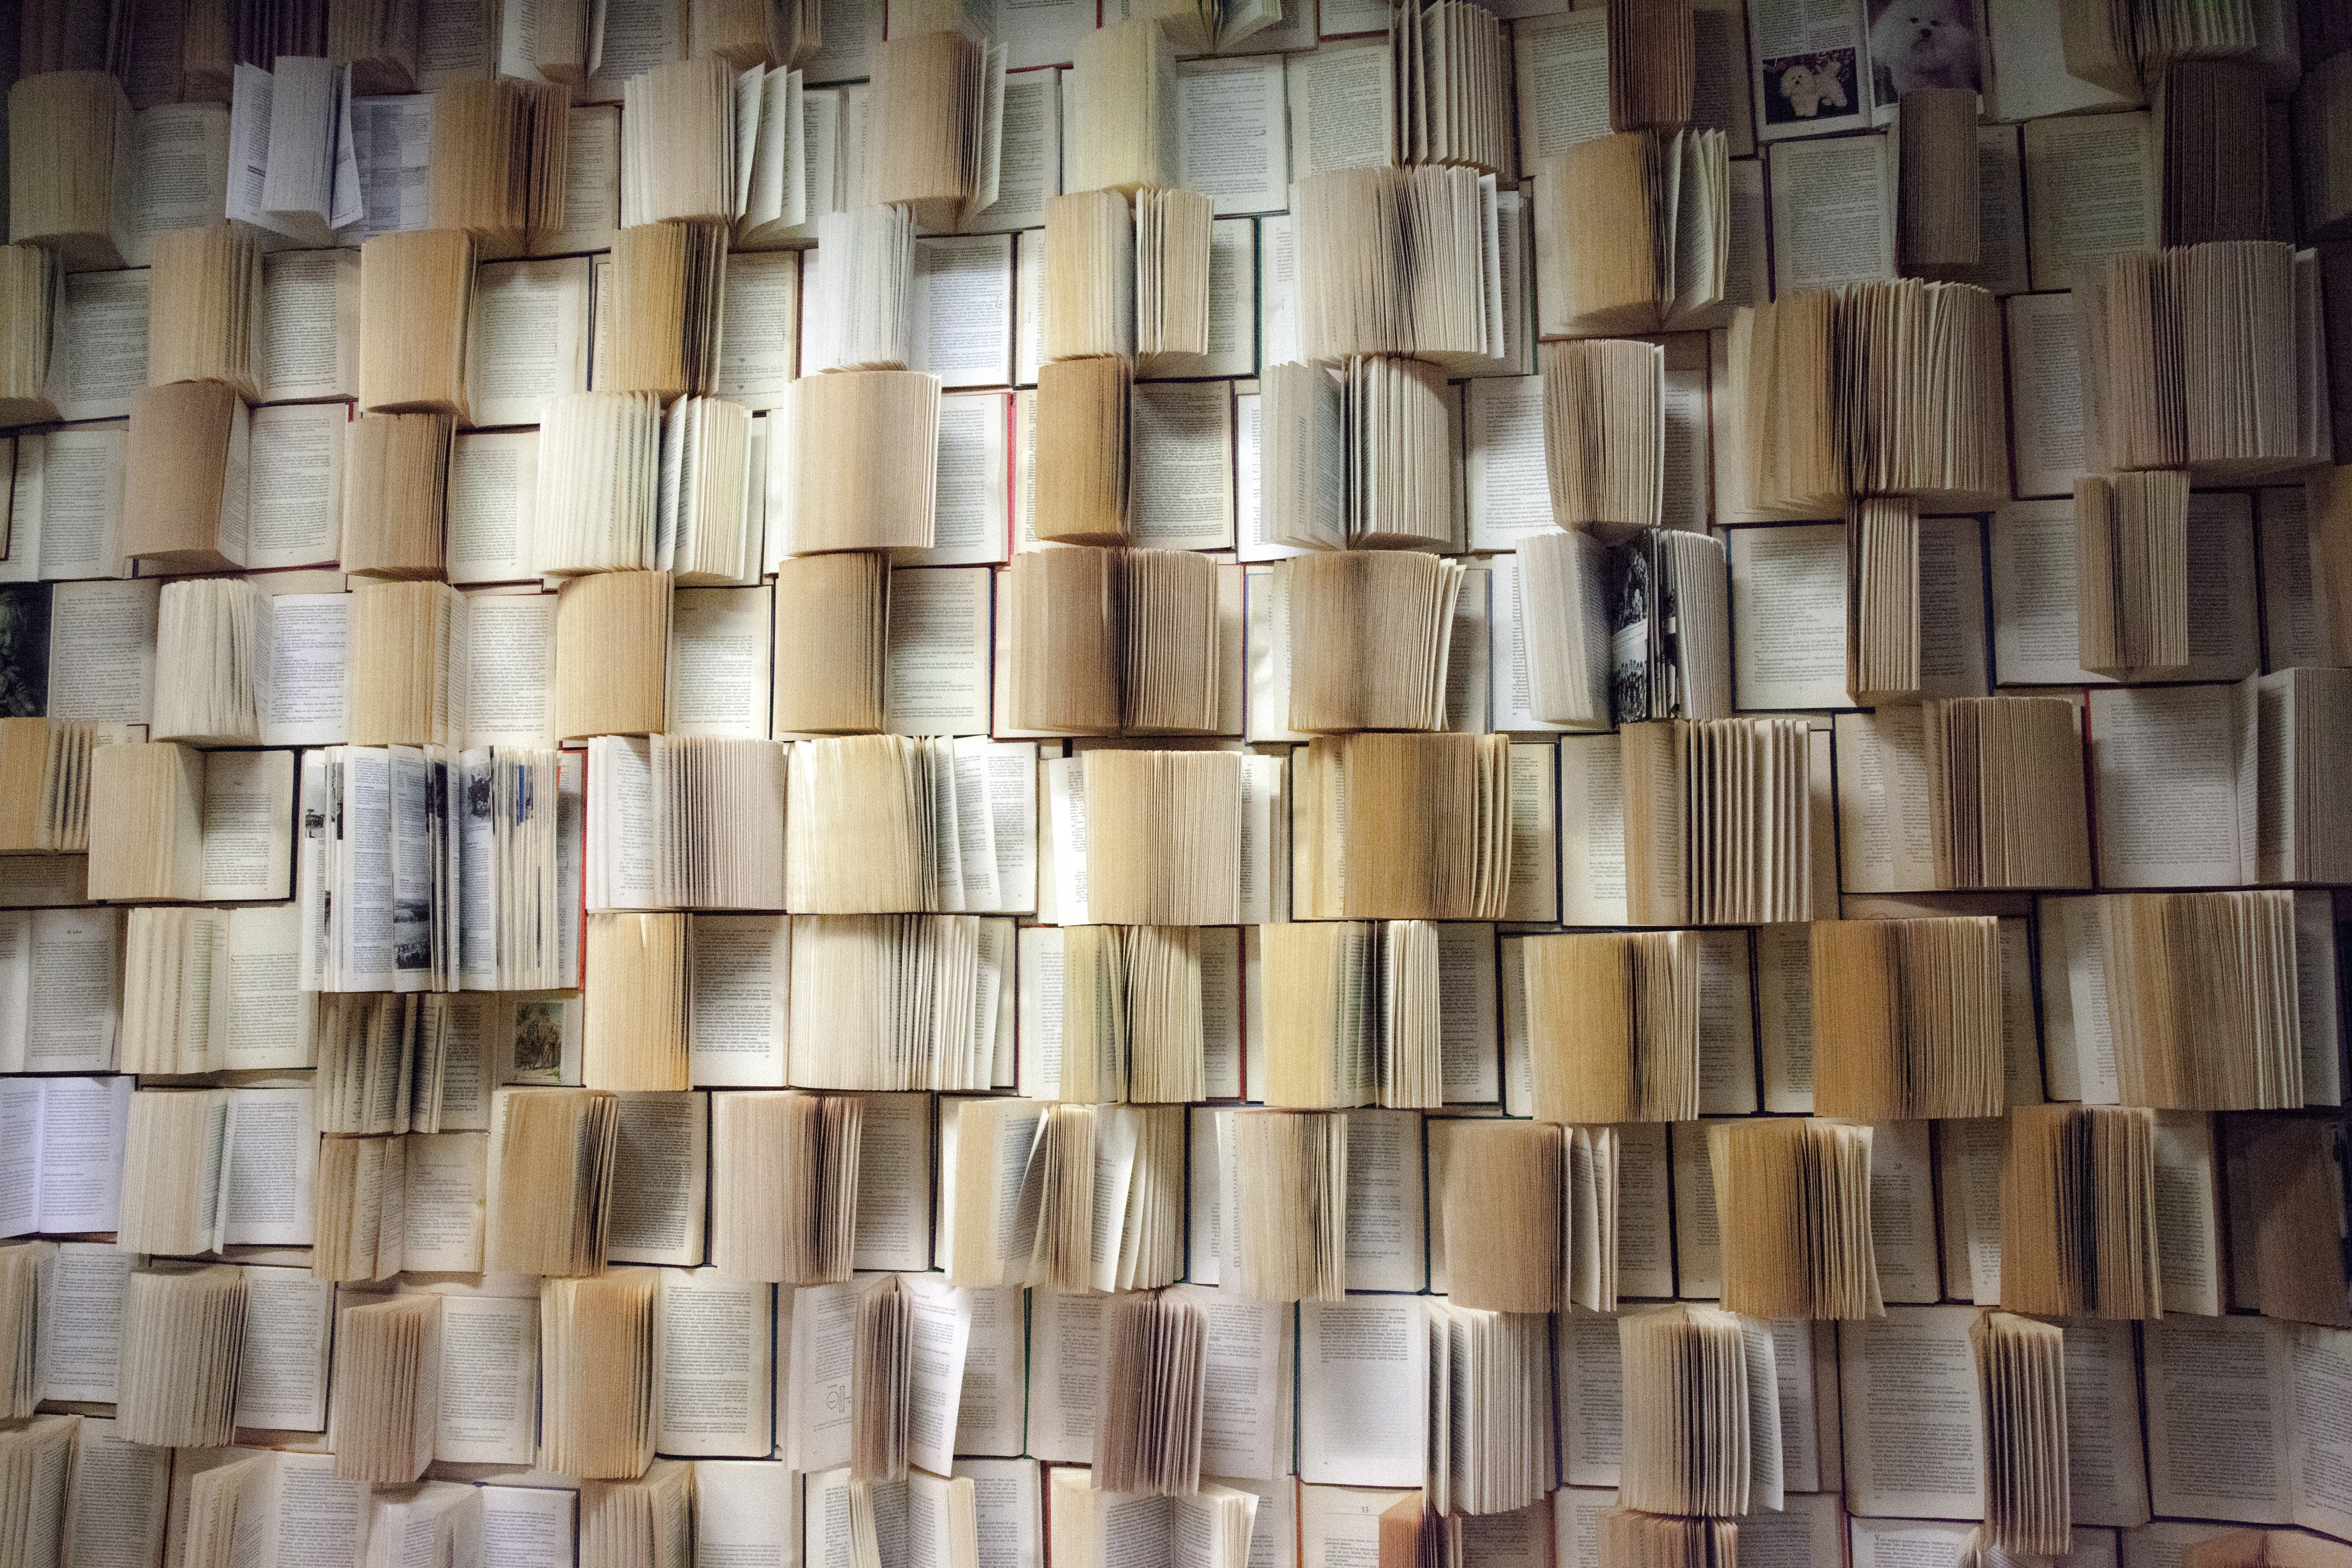
read, open, wood, row, vintage, antique, retro, texture, floor, interior, old, wall, reading, rustic, decoration, collection, curtain, nostalgia, tile, room, paper, material, interior design, textbook, textile, art, literature, design, books, text, decorative, media, conceptual, document, information, bamboo, stylish, aged, flooring, home interior, old books, hardcover, interior wall, book wall, window covering, window treatment